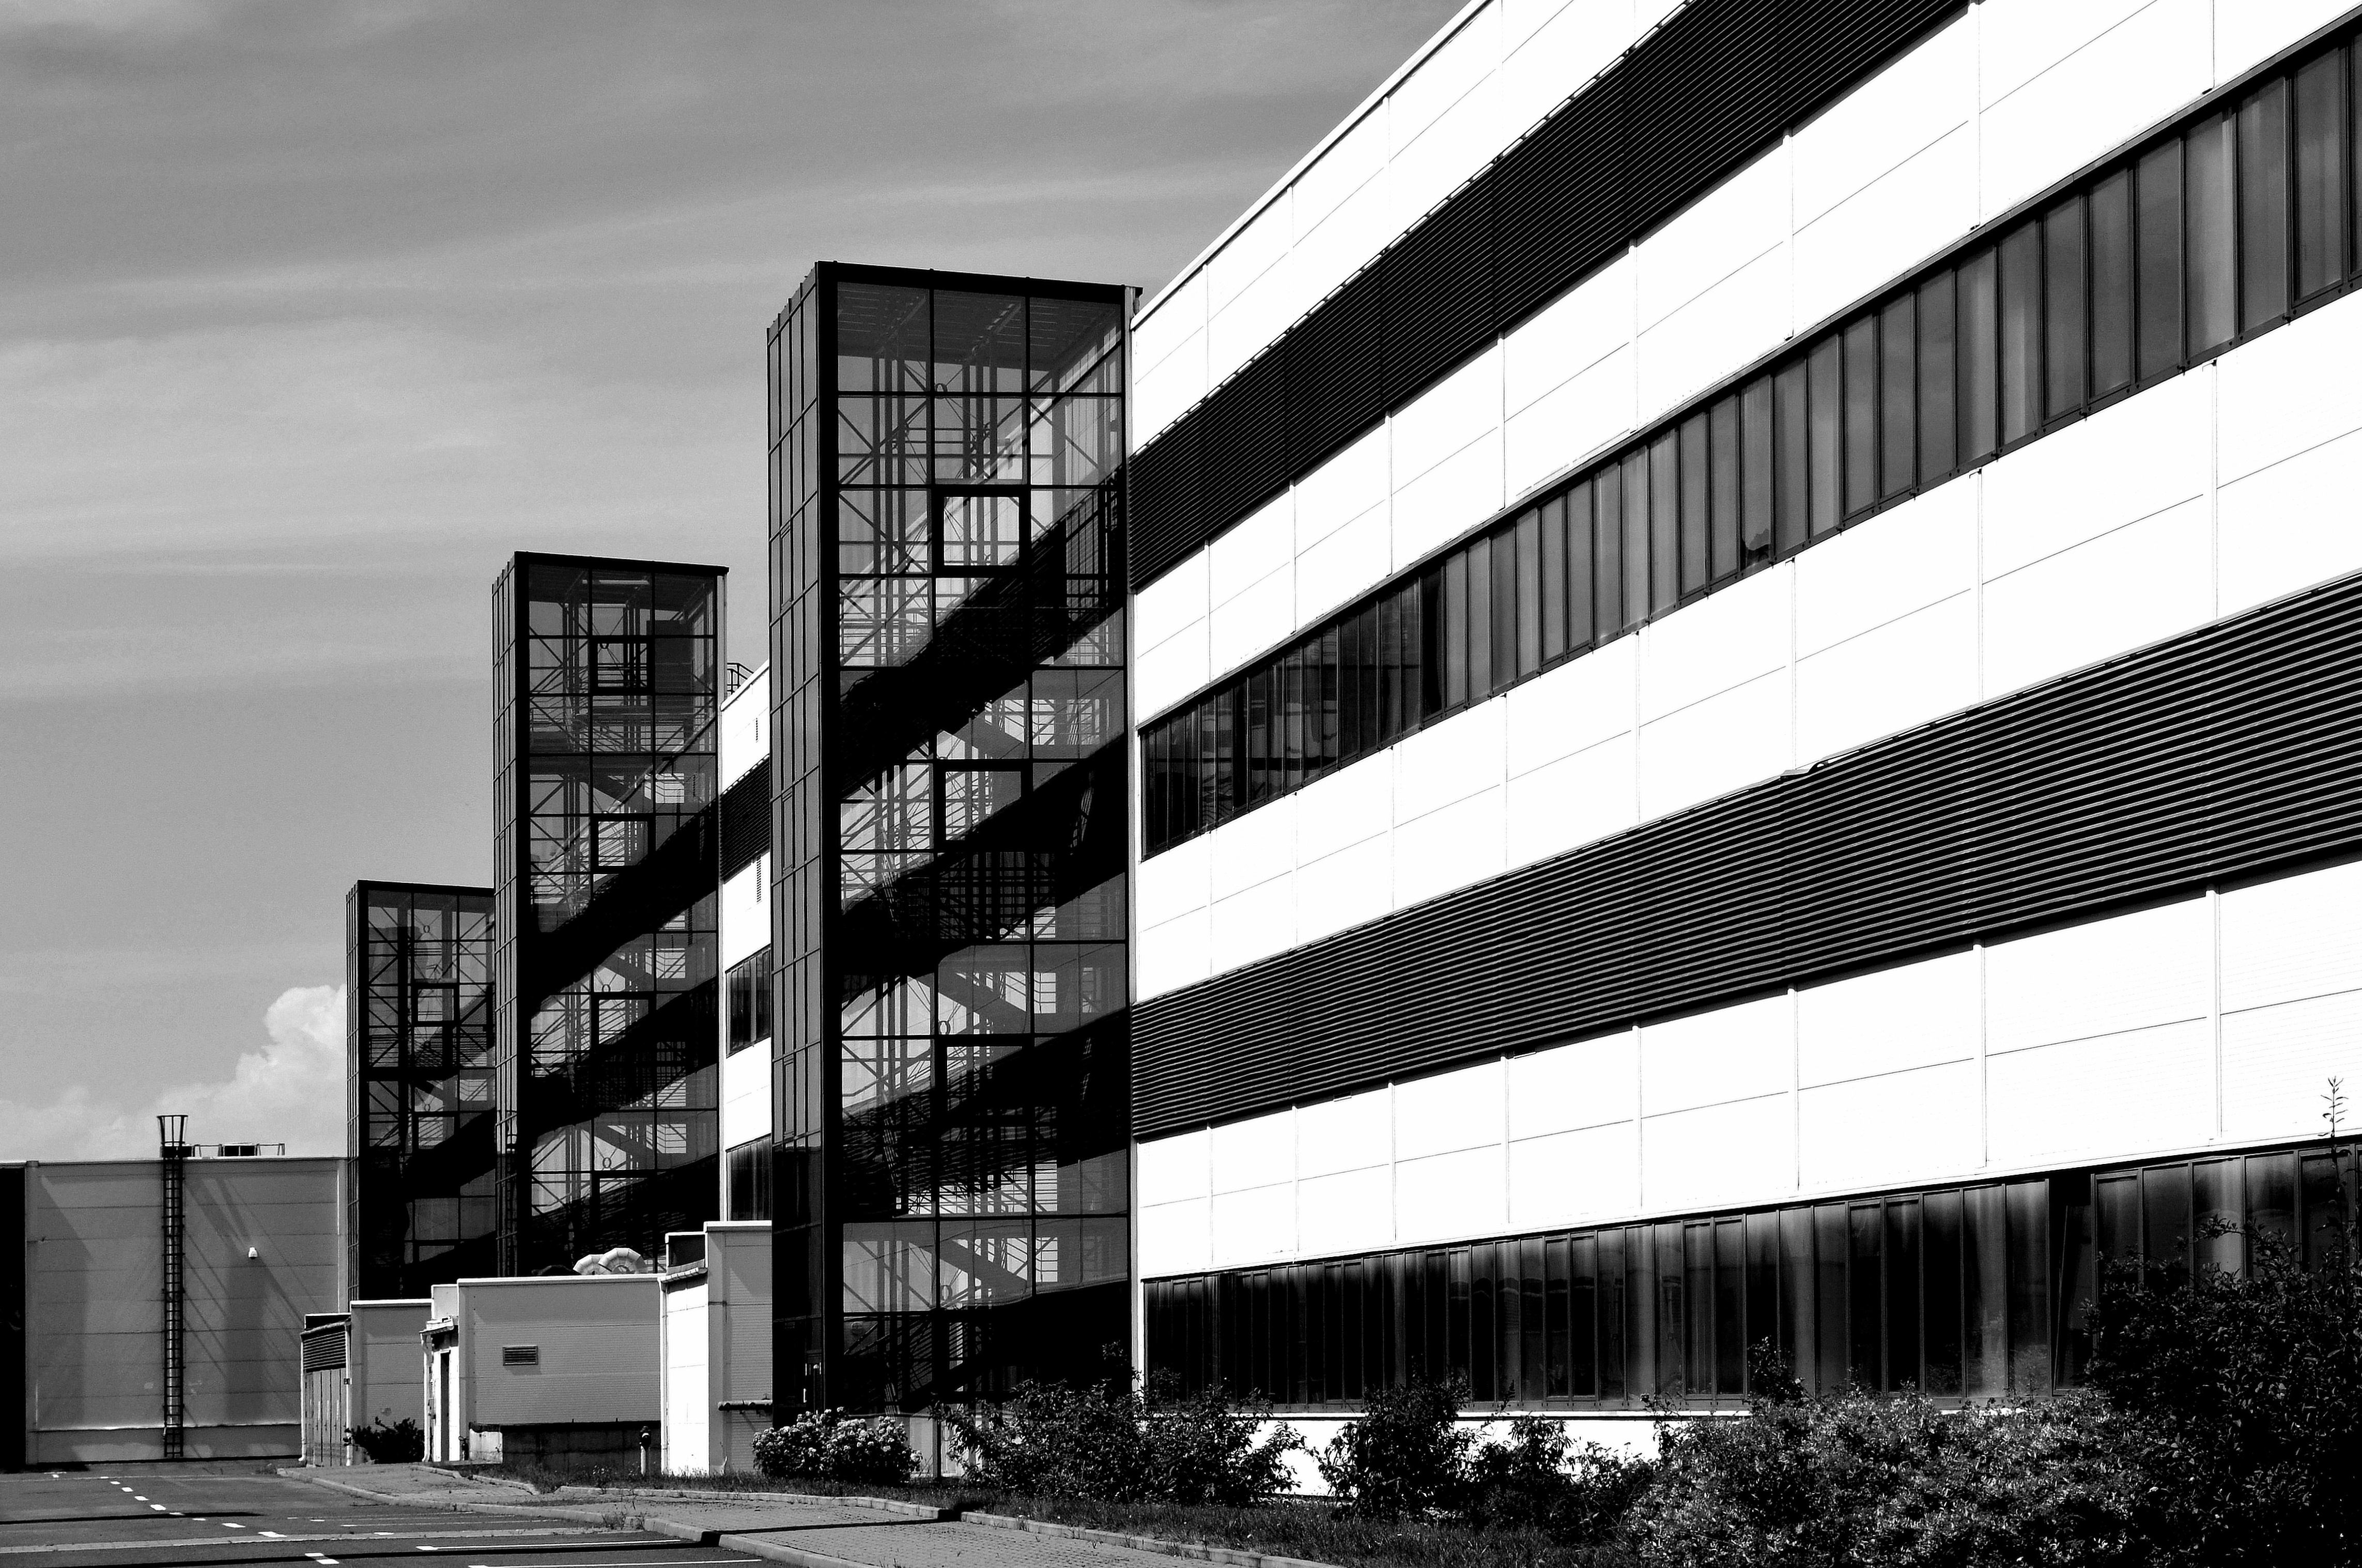
black and white, architecture, glass, building, city, skyscraper, cityscape, downtown, line, facade, factory, black, monochrome, tower block, curves, composition, shape, headquarters, simplicity, metropolis, urban area, monochrome photography, residential area, human settlement, metropolitan area, brutalist architecture